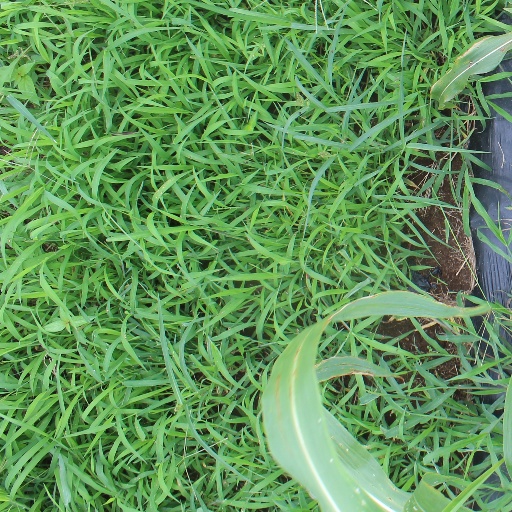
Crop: sorghum